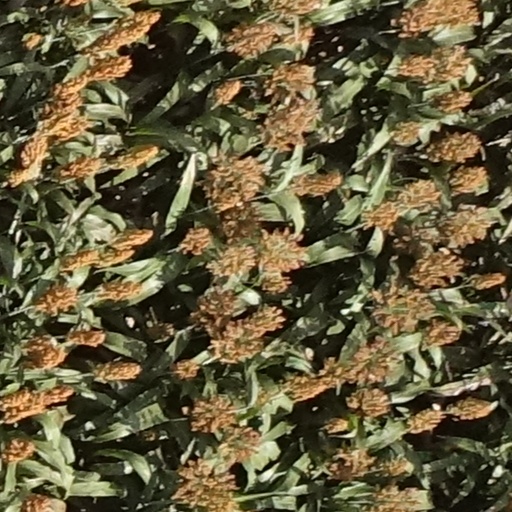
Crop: sorghum